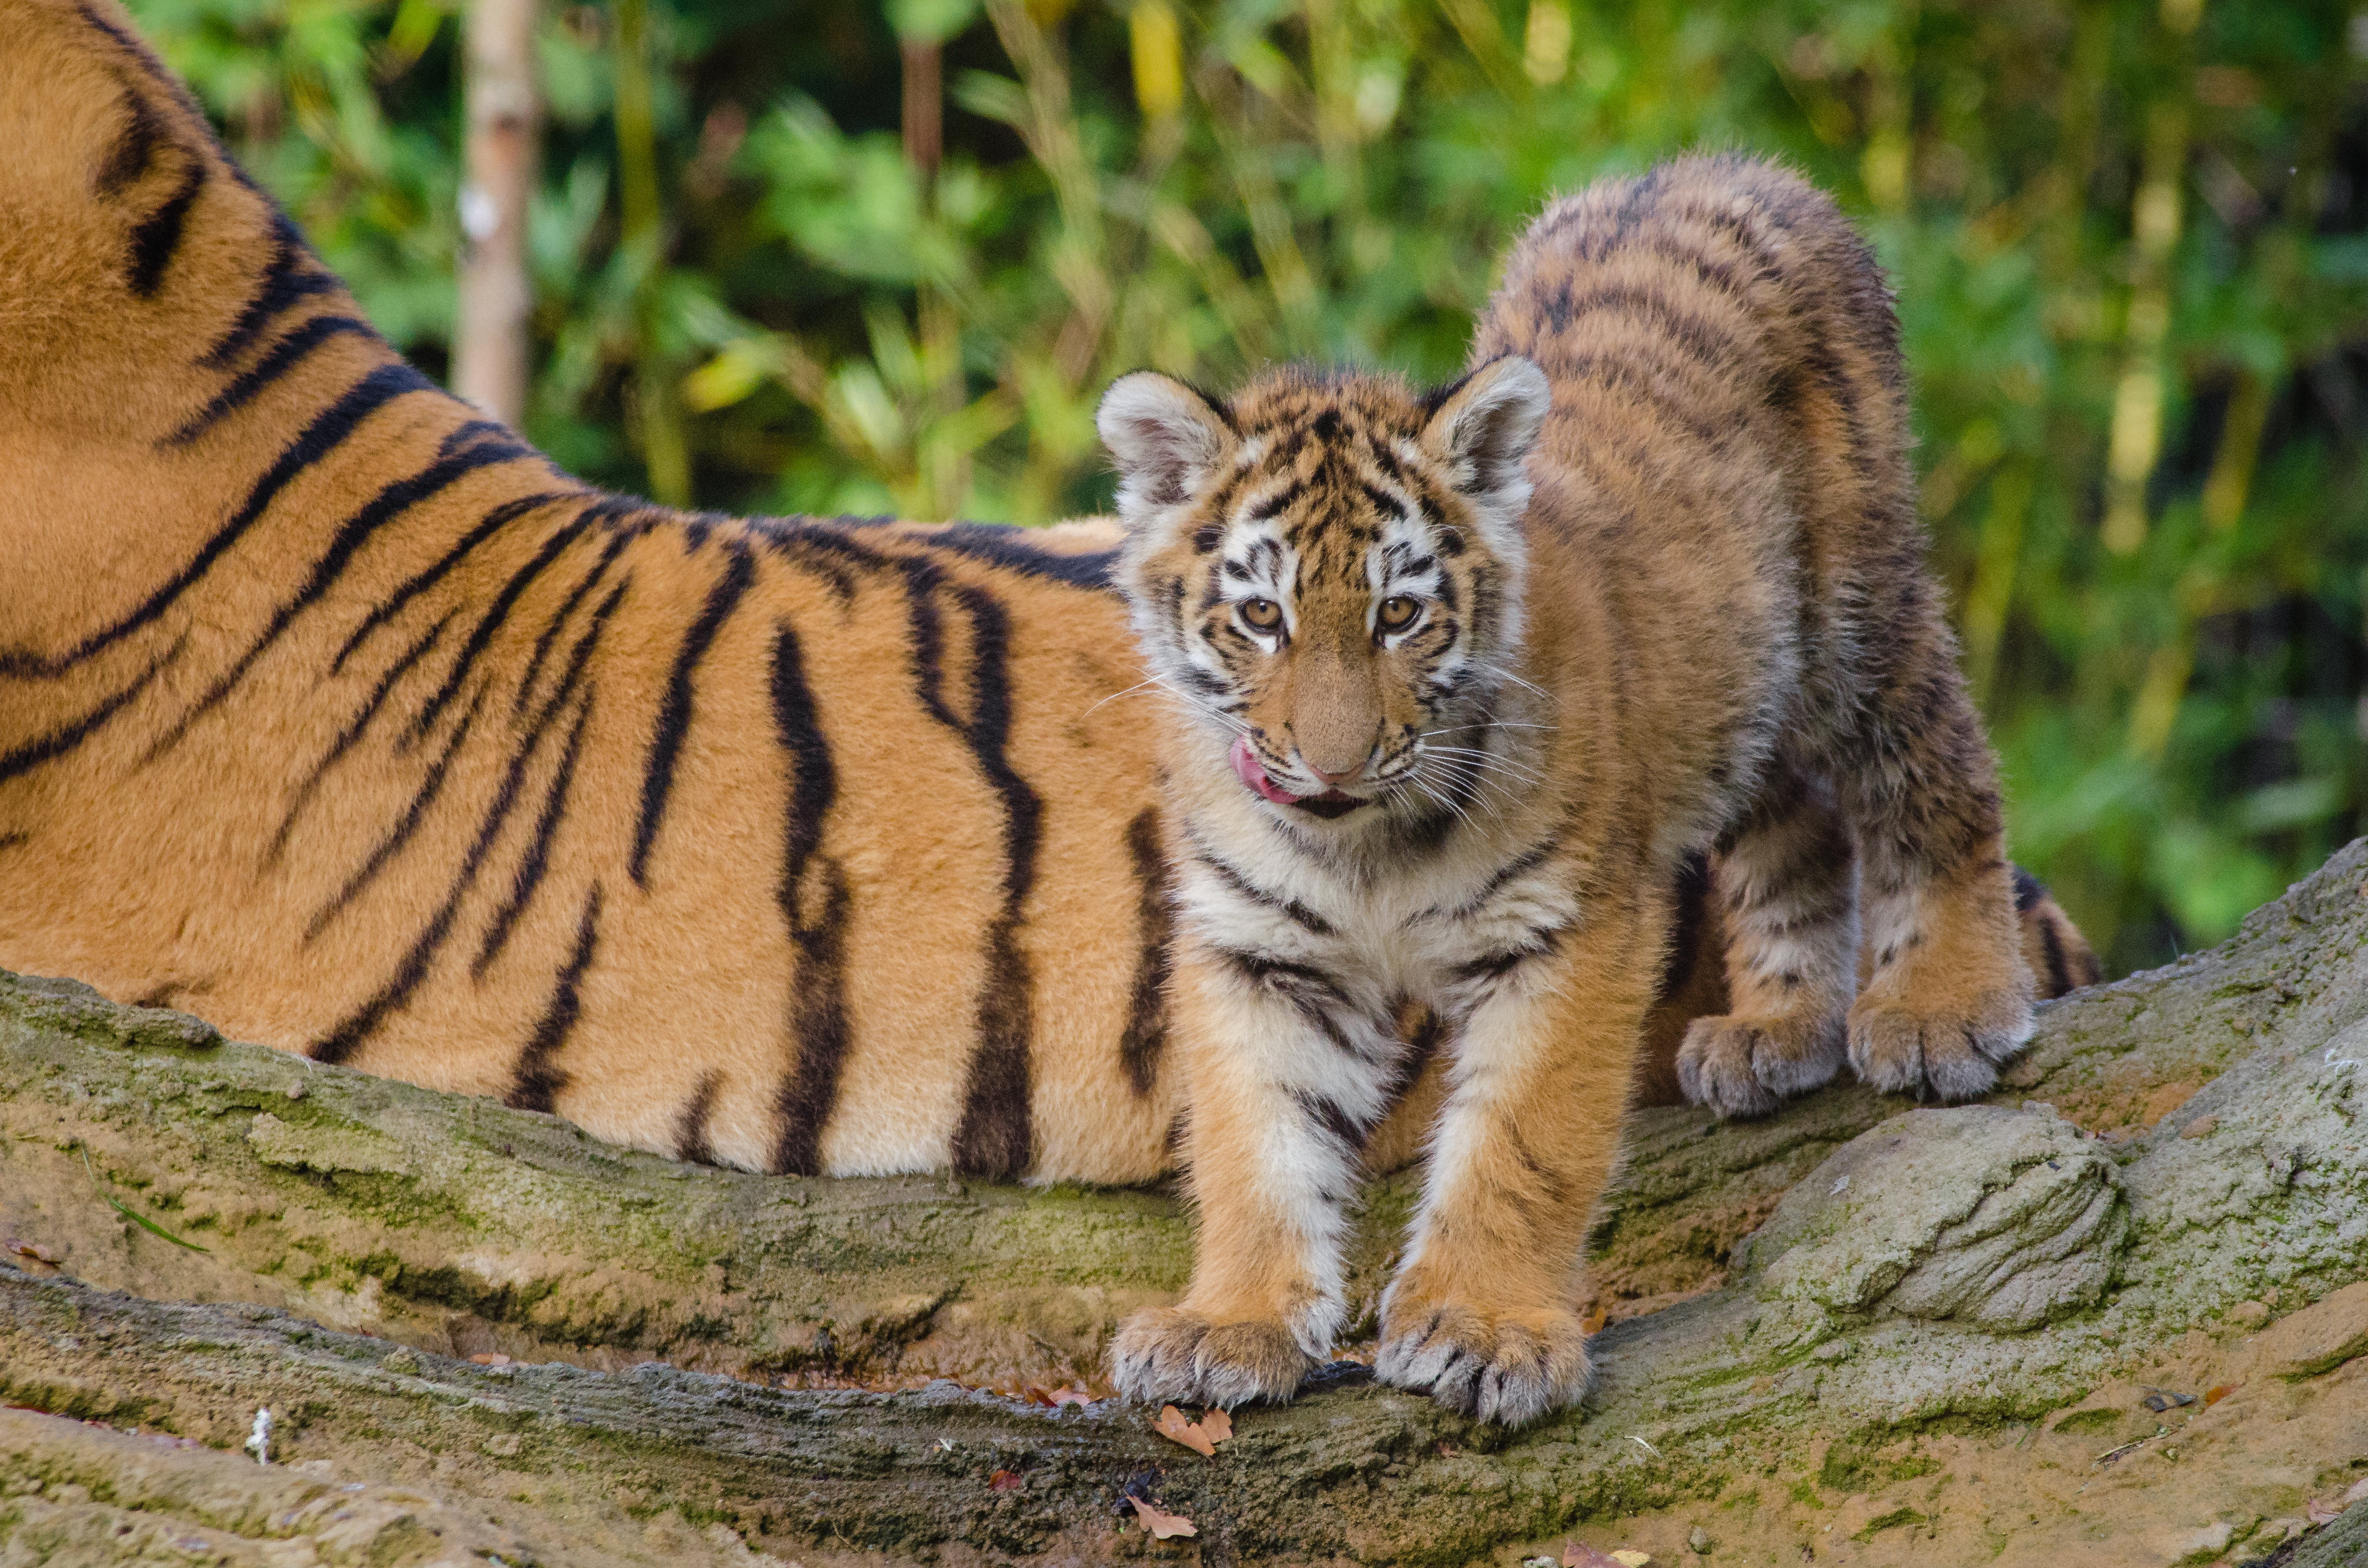
nature, white, animal, wildlife, zoo, fur, orange, green, cat, natural, feline, mammal, predator, fauna, eyes, cool image, de, tiger, eye, animals, stripes, vertebrate, germany, deutschland, weiss, natur, katze, tier, pretty, fell, tiere, grn, tierpark, sibirischer, siberian, panthera, tigri, carnivore, ussuritiger, amurtiger, tigris, altaica, pelz, pelzig, streifen, weis, siberiese, tigre, sibrie, tigresiberiano, duisburg, safari, big cats, cat like mammal